Pitchfork

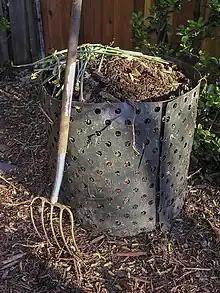
A pitchfork with five tines next to a compost bin. In this configuration, the pitchfork resembles a garden fork.

The typical pitchfork consists of a wooden shaft bearing two to five slightly curved metal tines fixed to one end of a handle. These are typically made of steel, wrought iron, or some other alloy, though historically wood or bamboo were used. Unlike a garden fork, a pitchfork lacks a grab at the end of its handle.